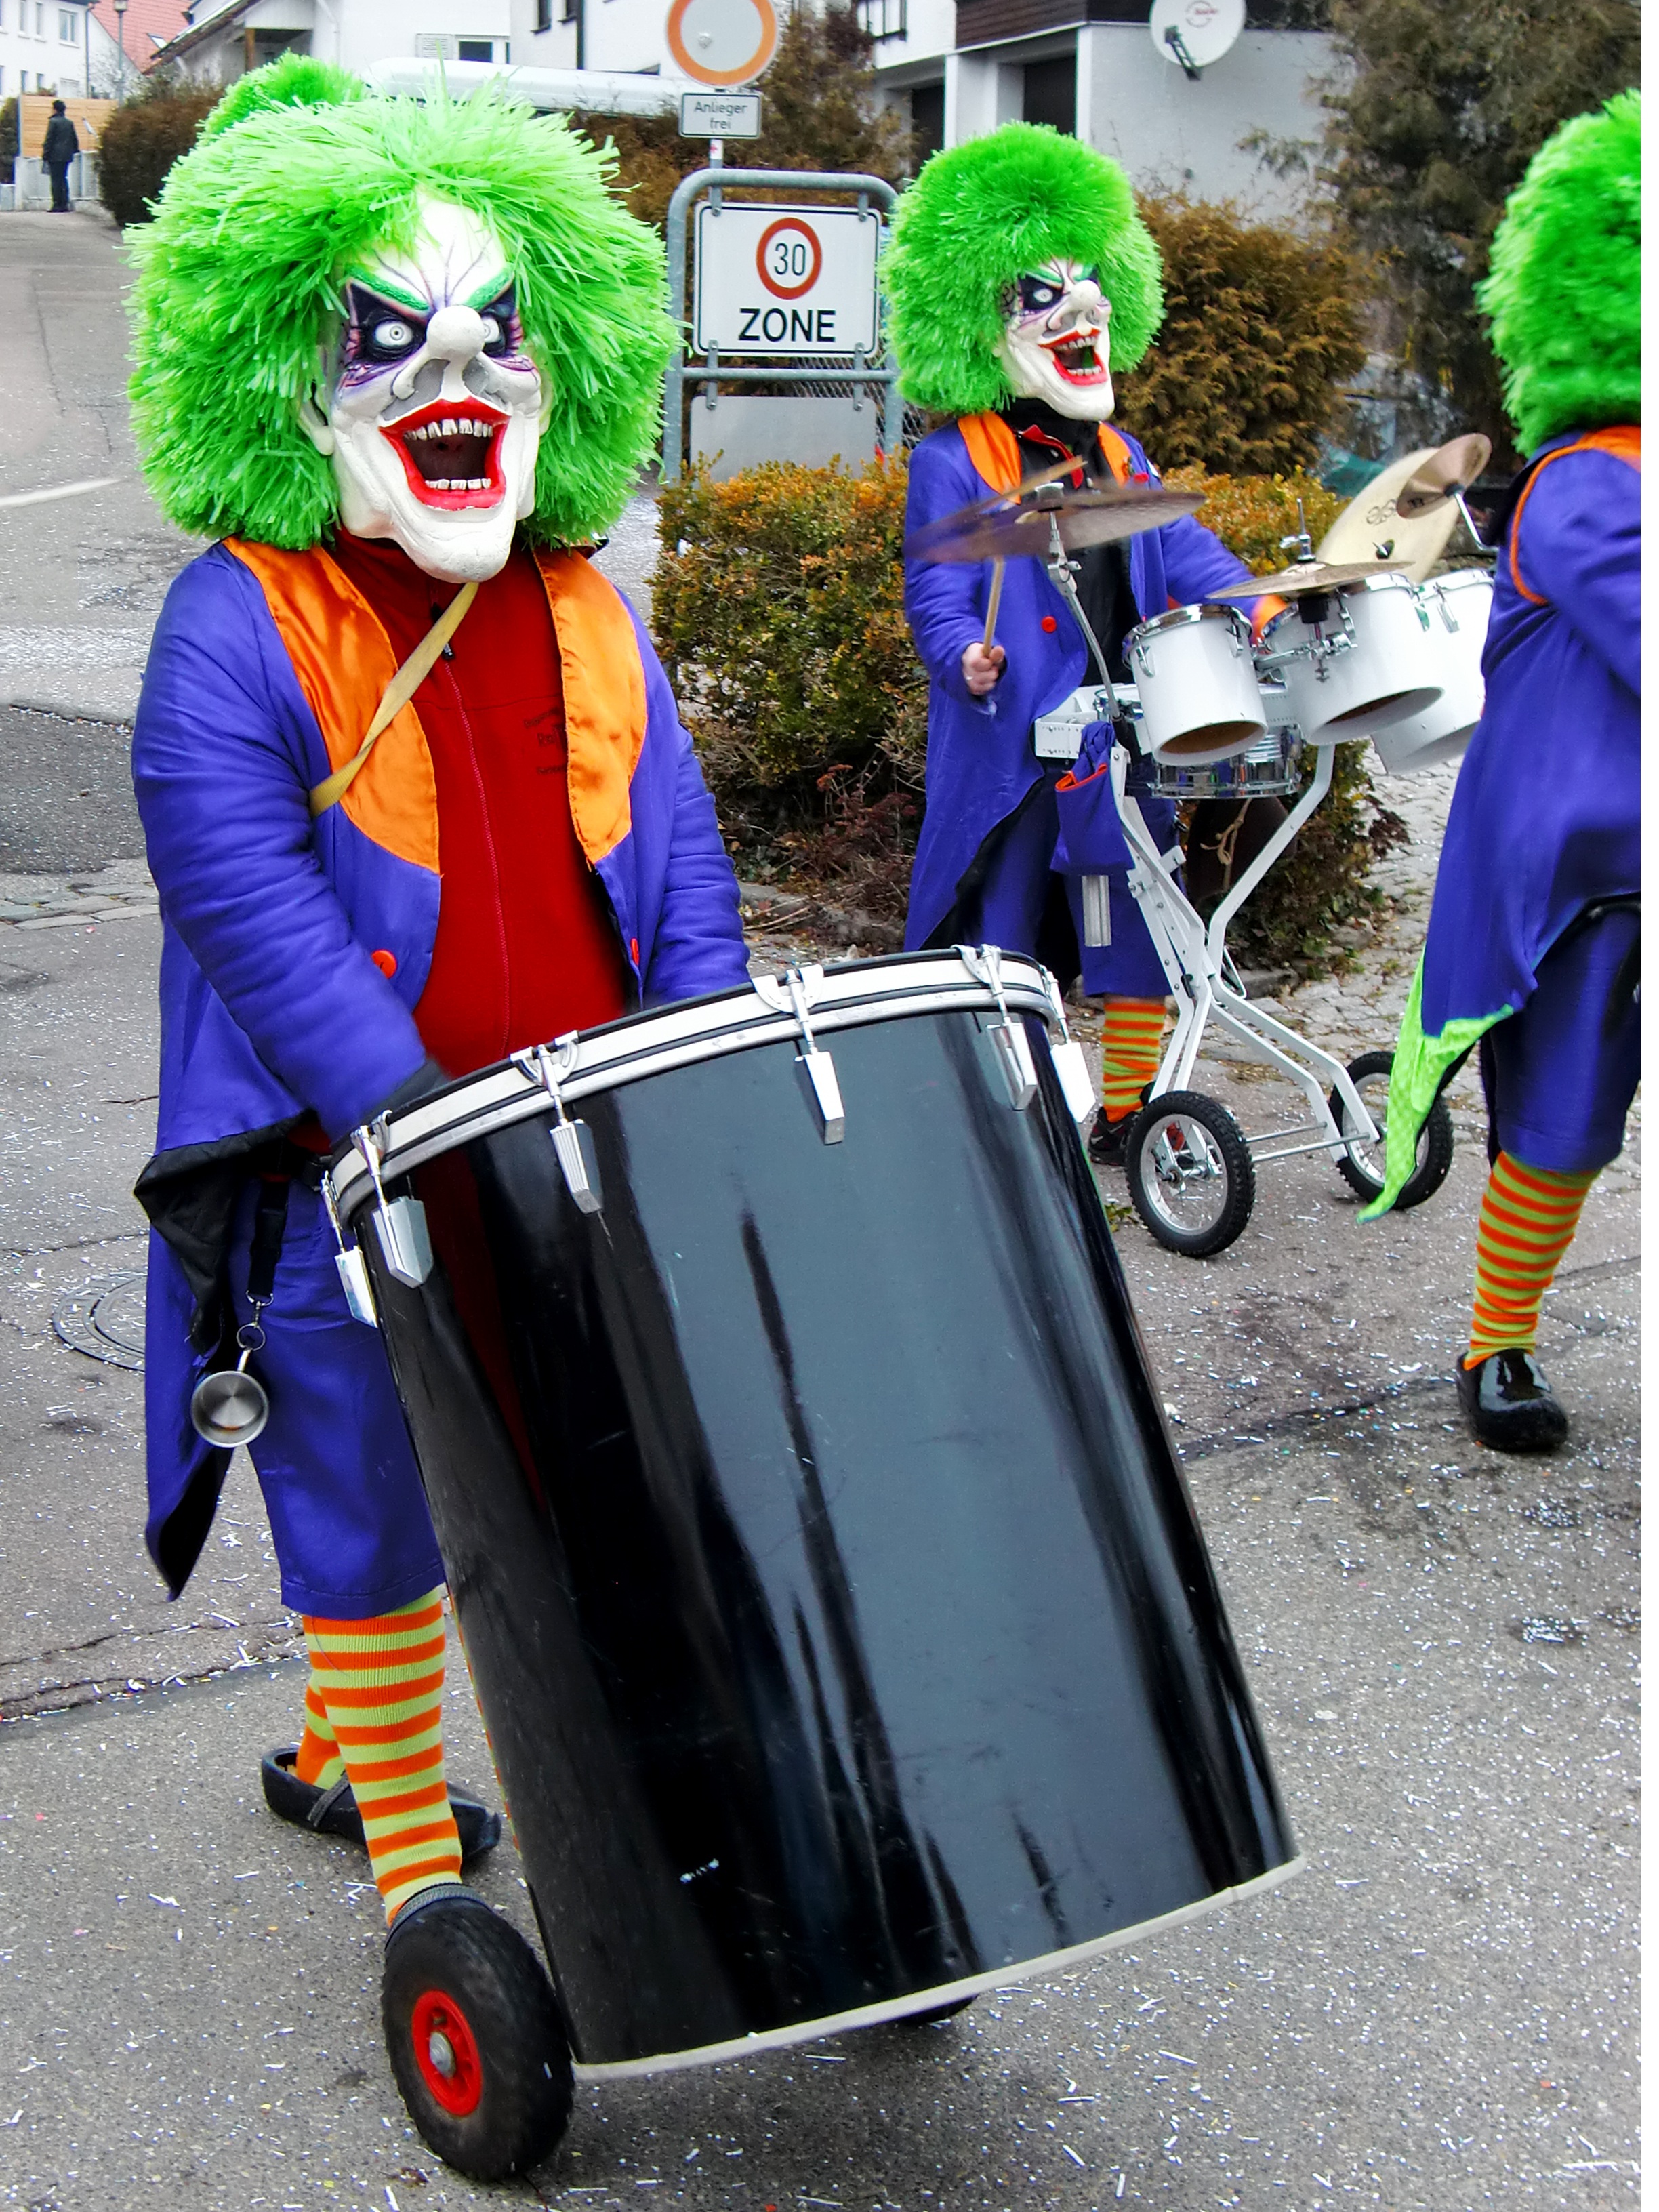
carnival, clothing, drum, face, festival, mask, dress, costume, wig, panel